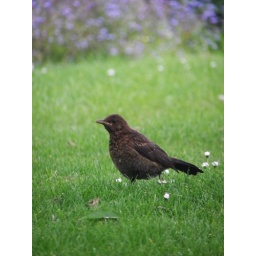
Young blackbird in the garden - taken through glass so it is a bit pale